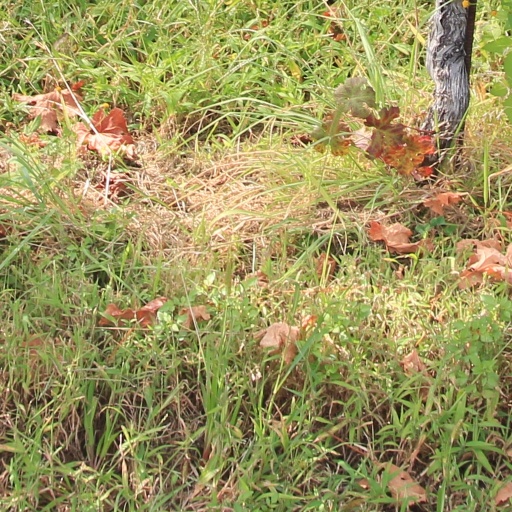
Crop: grape